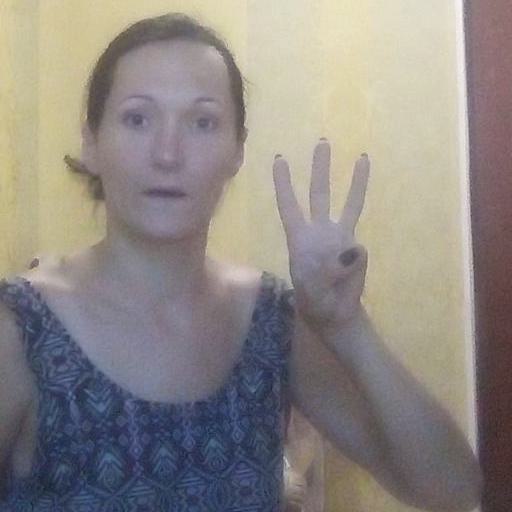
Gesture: three